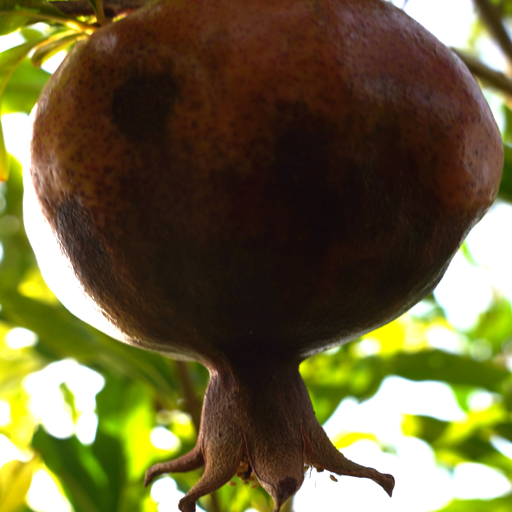
Label: Colletotrichum spp